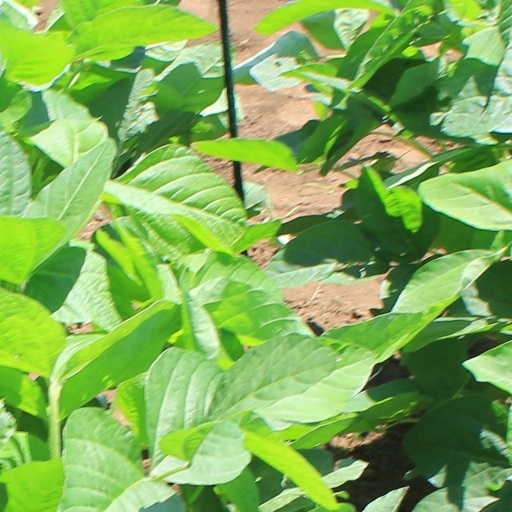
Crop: soybean